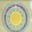
Label: plate